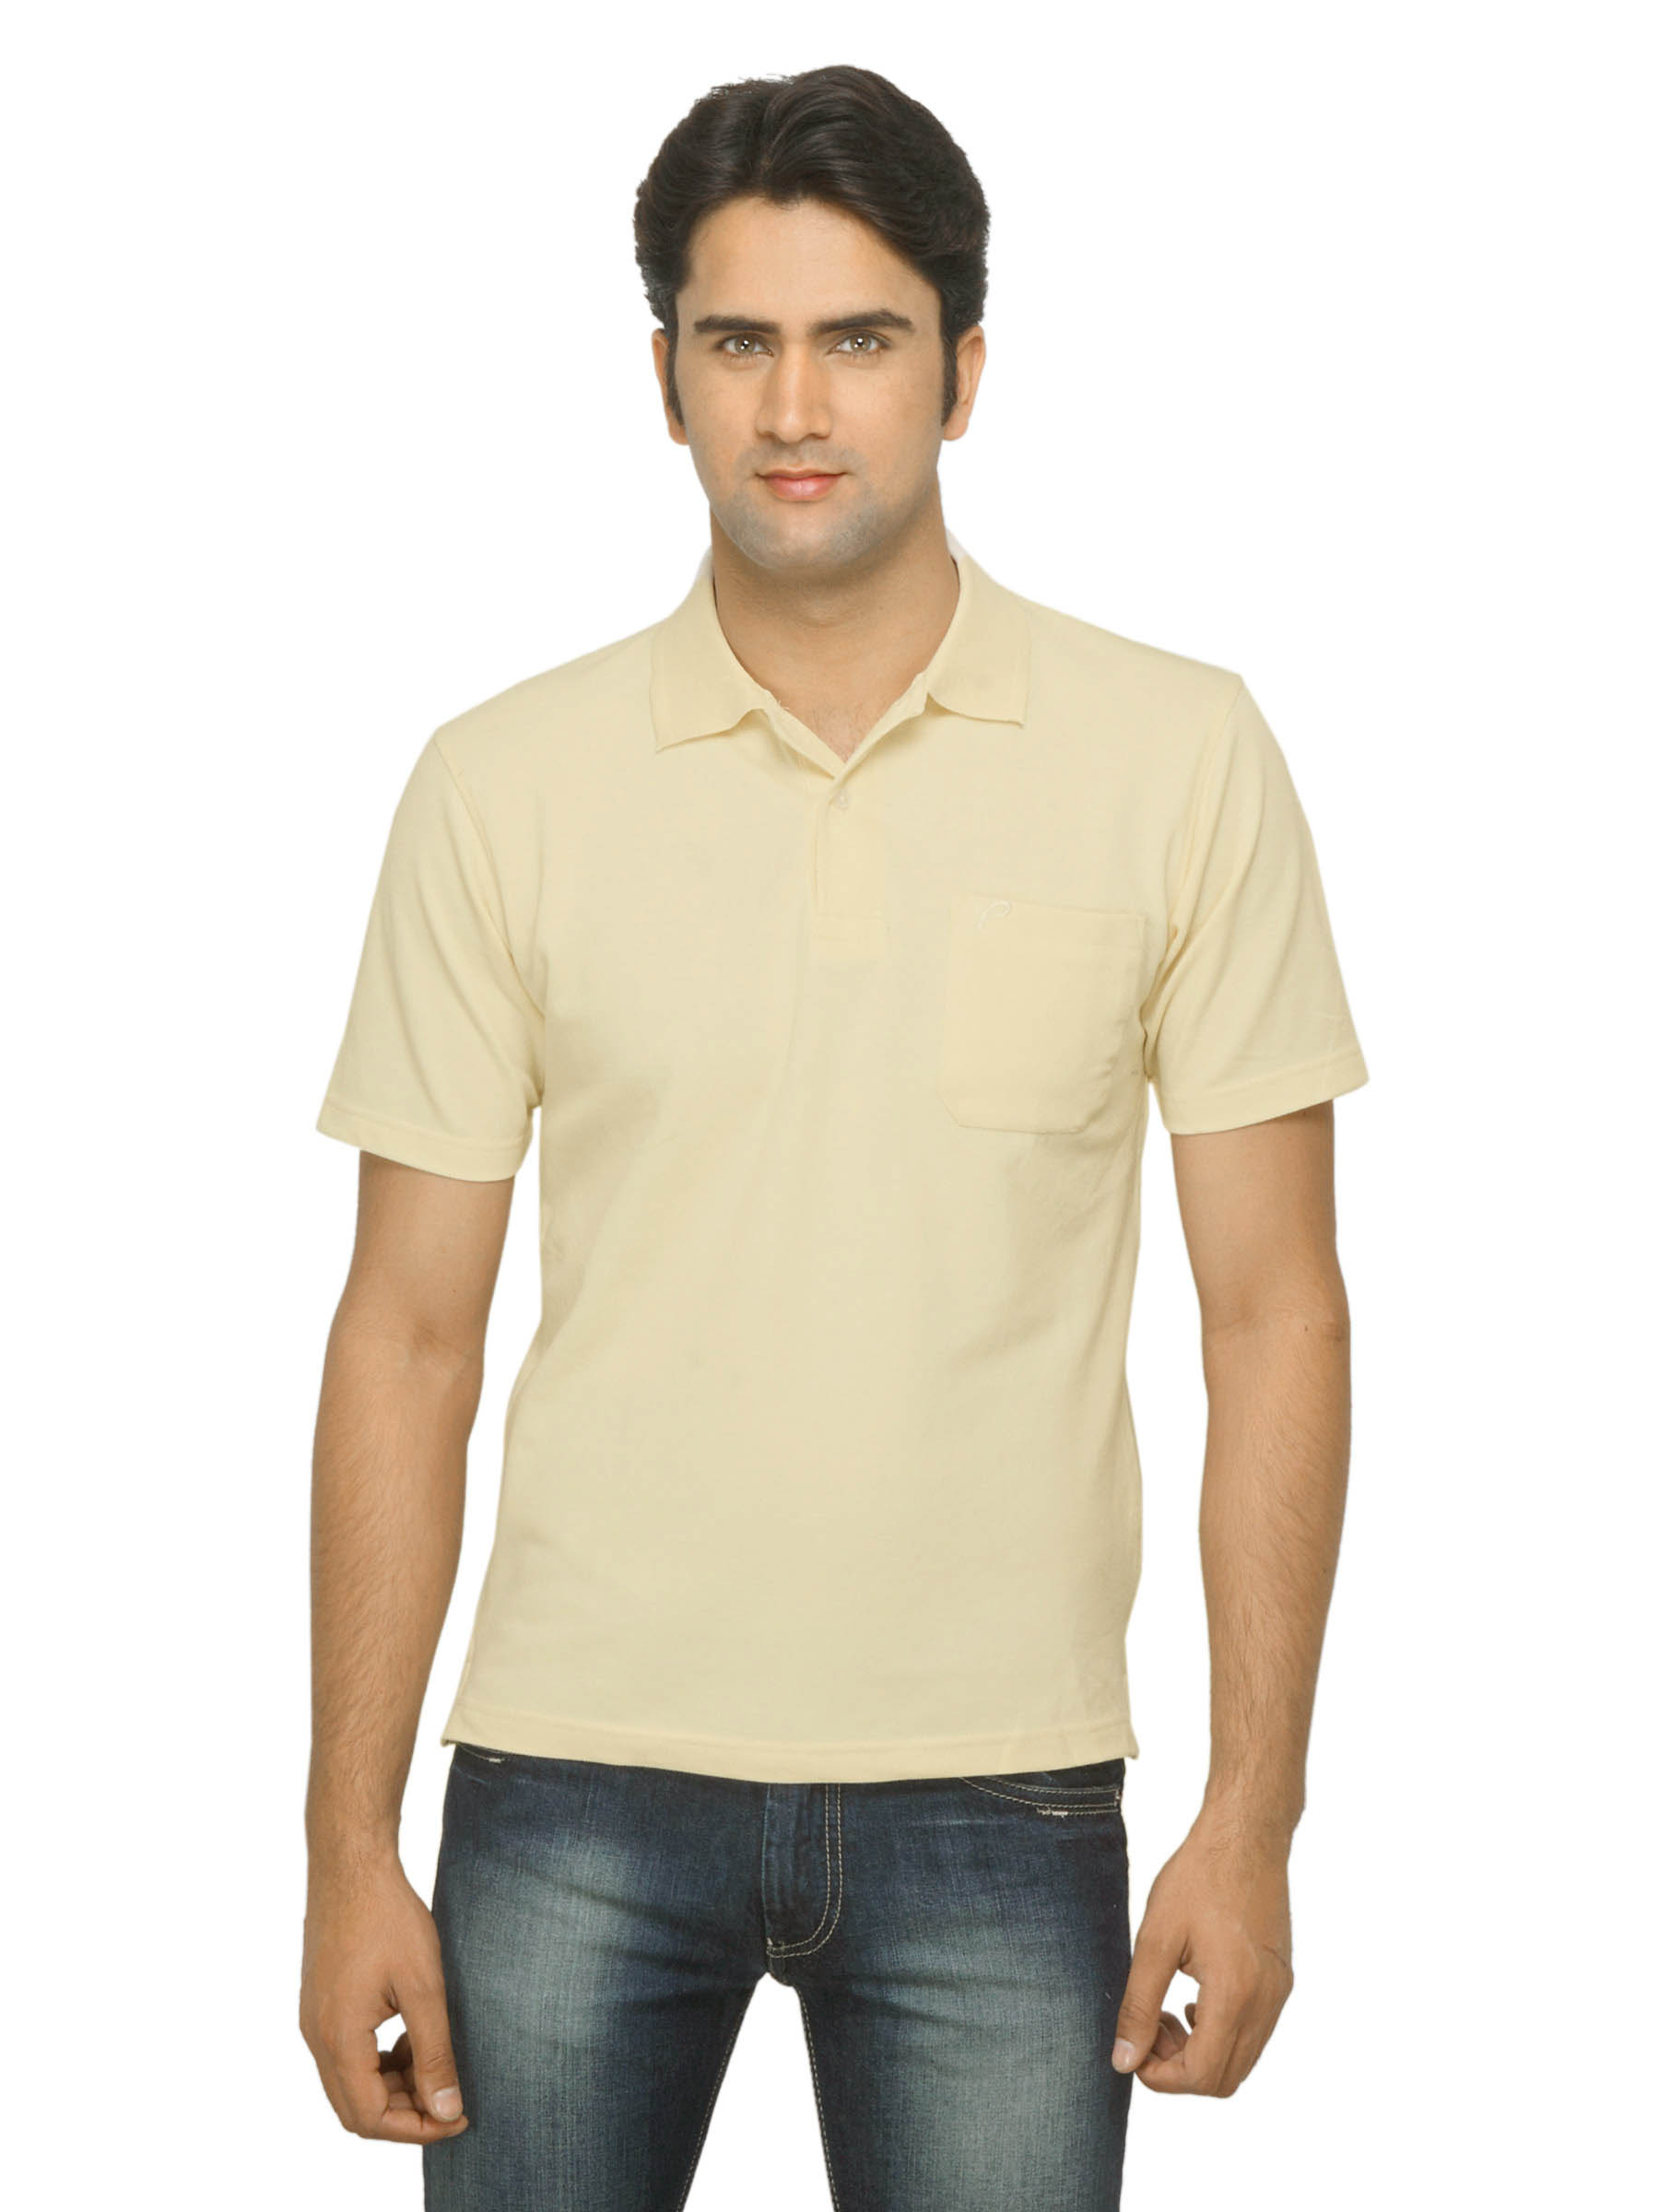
Proline Men Cream-Coloured Polo T-Shirt
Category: Apparel / Topwear / Tshirts
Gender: Men
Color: Cream
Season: Summer 2013
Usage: Casual